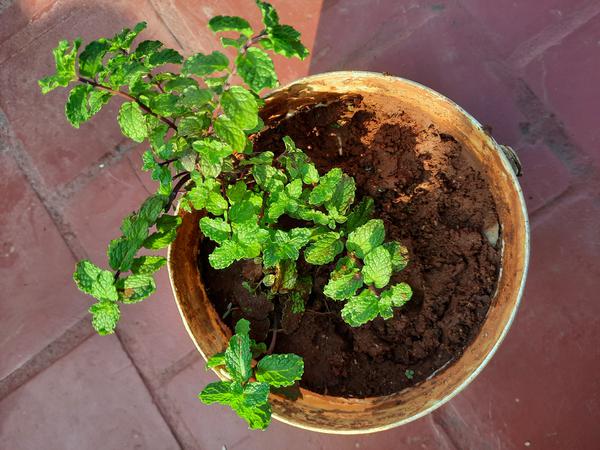
Plant: Mint